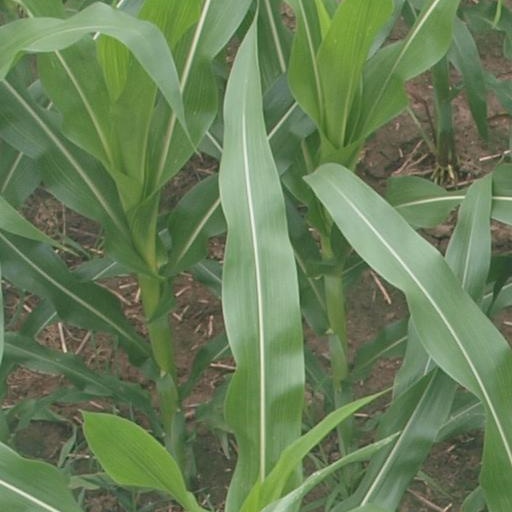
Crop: maize; corn